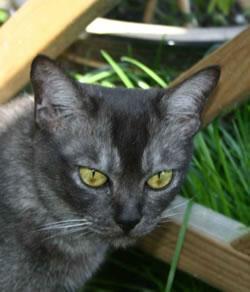
Bombay